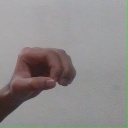
अक्षर: औ